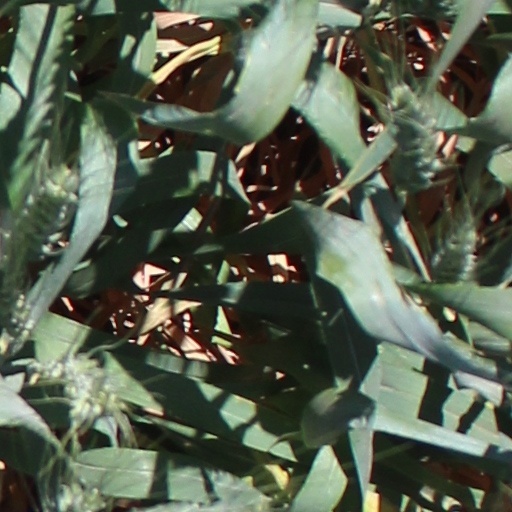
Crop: wheat